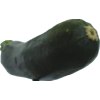
Label: dark_zucchini